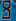
Number: 8